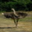
Label: bird